Houston Cougars football

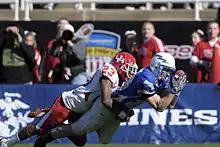
Houston defeats Air Force in the 2008 Armed Forces Bowl, ending their eight bowl game losing streak

Tony Levine was named interim head coach for the 2012 TicketCity Bowl in which the Cougars defeated Penn State 30–14. Following a ten-day coaching search during which eight candidates were considered, Levine was promoted to permanent head coach of the University of Houston football team. Additionally, Houston announced that it would break ground in December 2012 on a new state-of-the-art football stadium.